Anthony Luteyn

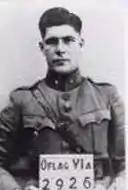

Abraham Pierre Tony Luteyn (10 February 1917 – 9 February 2003) was a Dutch officer who successfully escaped from the German prisoner of war camp of Colditz. Sometimes he is referred to as Anthony Luteyn.